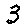
Label: 3